Timothy Leland

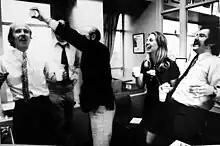
Original Boston Globe Spotlight Team celebrates winning the Pulitzer Prize. Tim Leland, at far left, being "baptized" by "Boston Globe" editor Tom Winship.

Timothy Leland is an American reporter, investigative journalist, and self-published author. His career at "The Boston Globe" started in 1963 and spanned 36 years before retiring in October 1998 as the Assistant to the Publisher and vice president of the company.